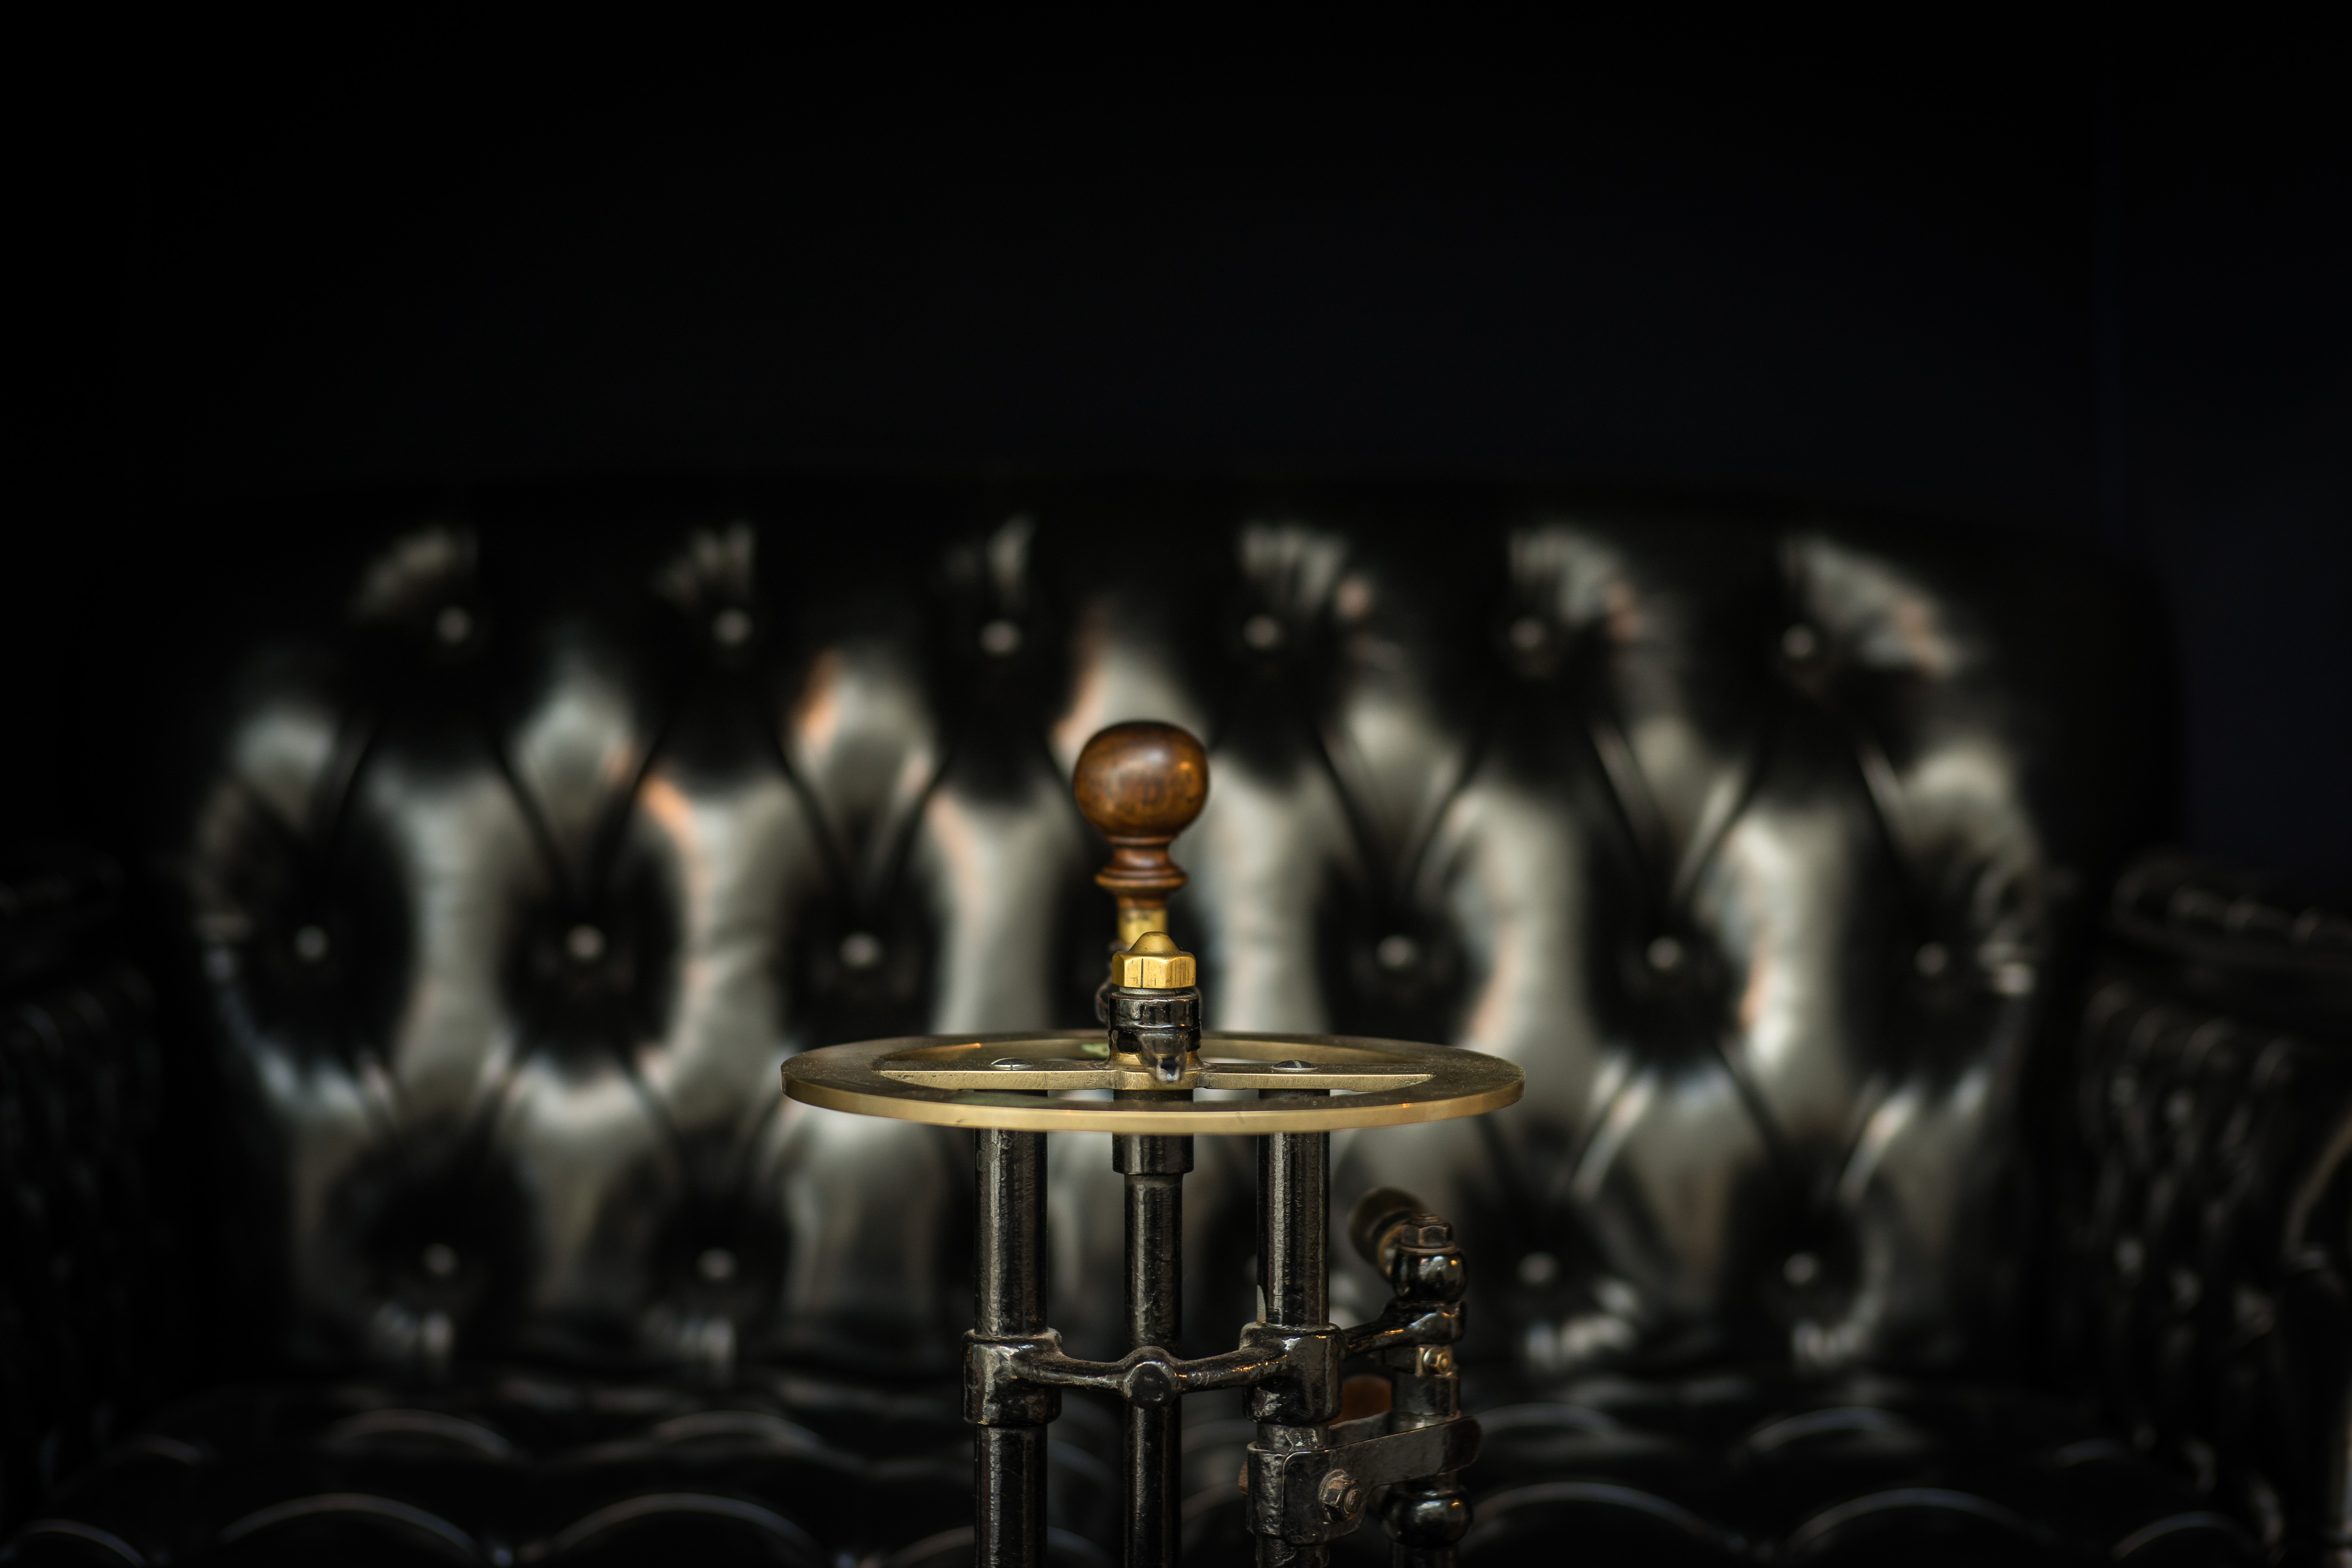
light, technology, night, vintage, antique, dark, steel, decoration, equipment, metal, machine, darkness, black, sofa, lighting, couch, indoors, luxury, gold, style, iron, precision, still life photography, center table